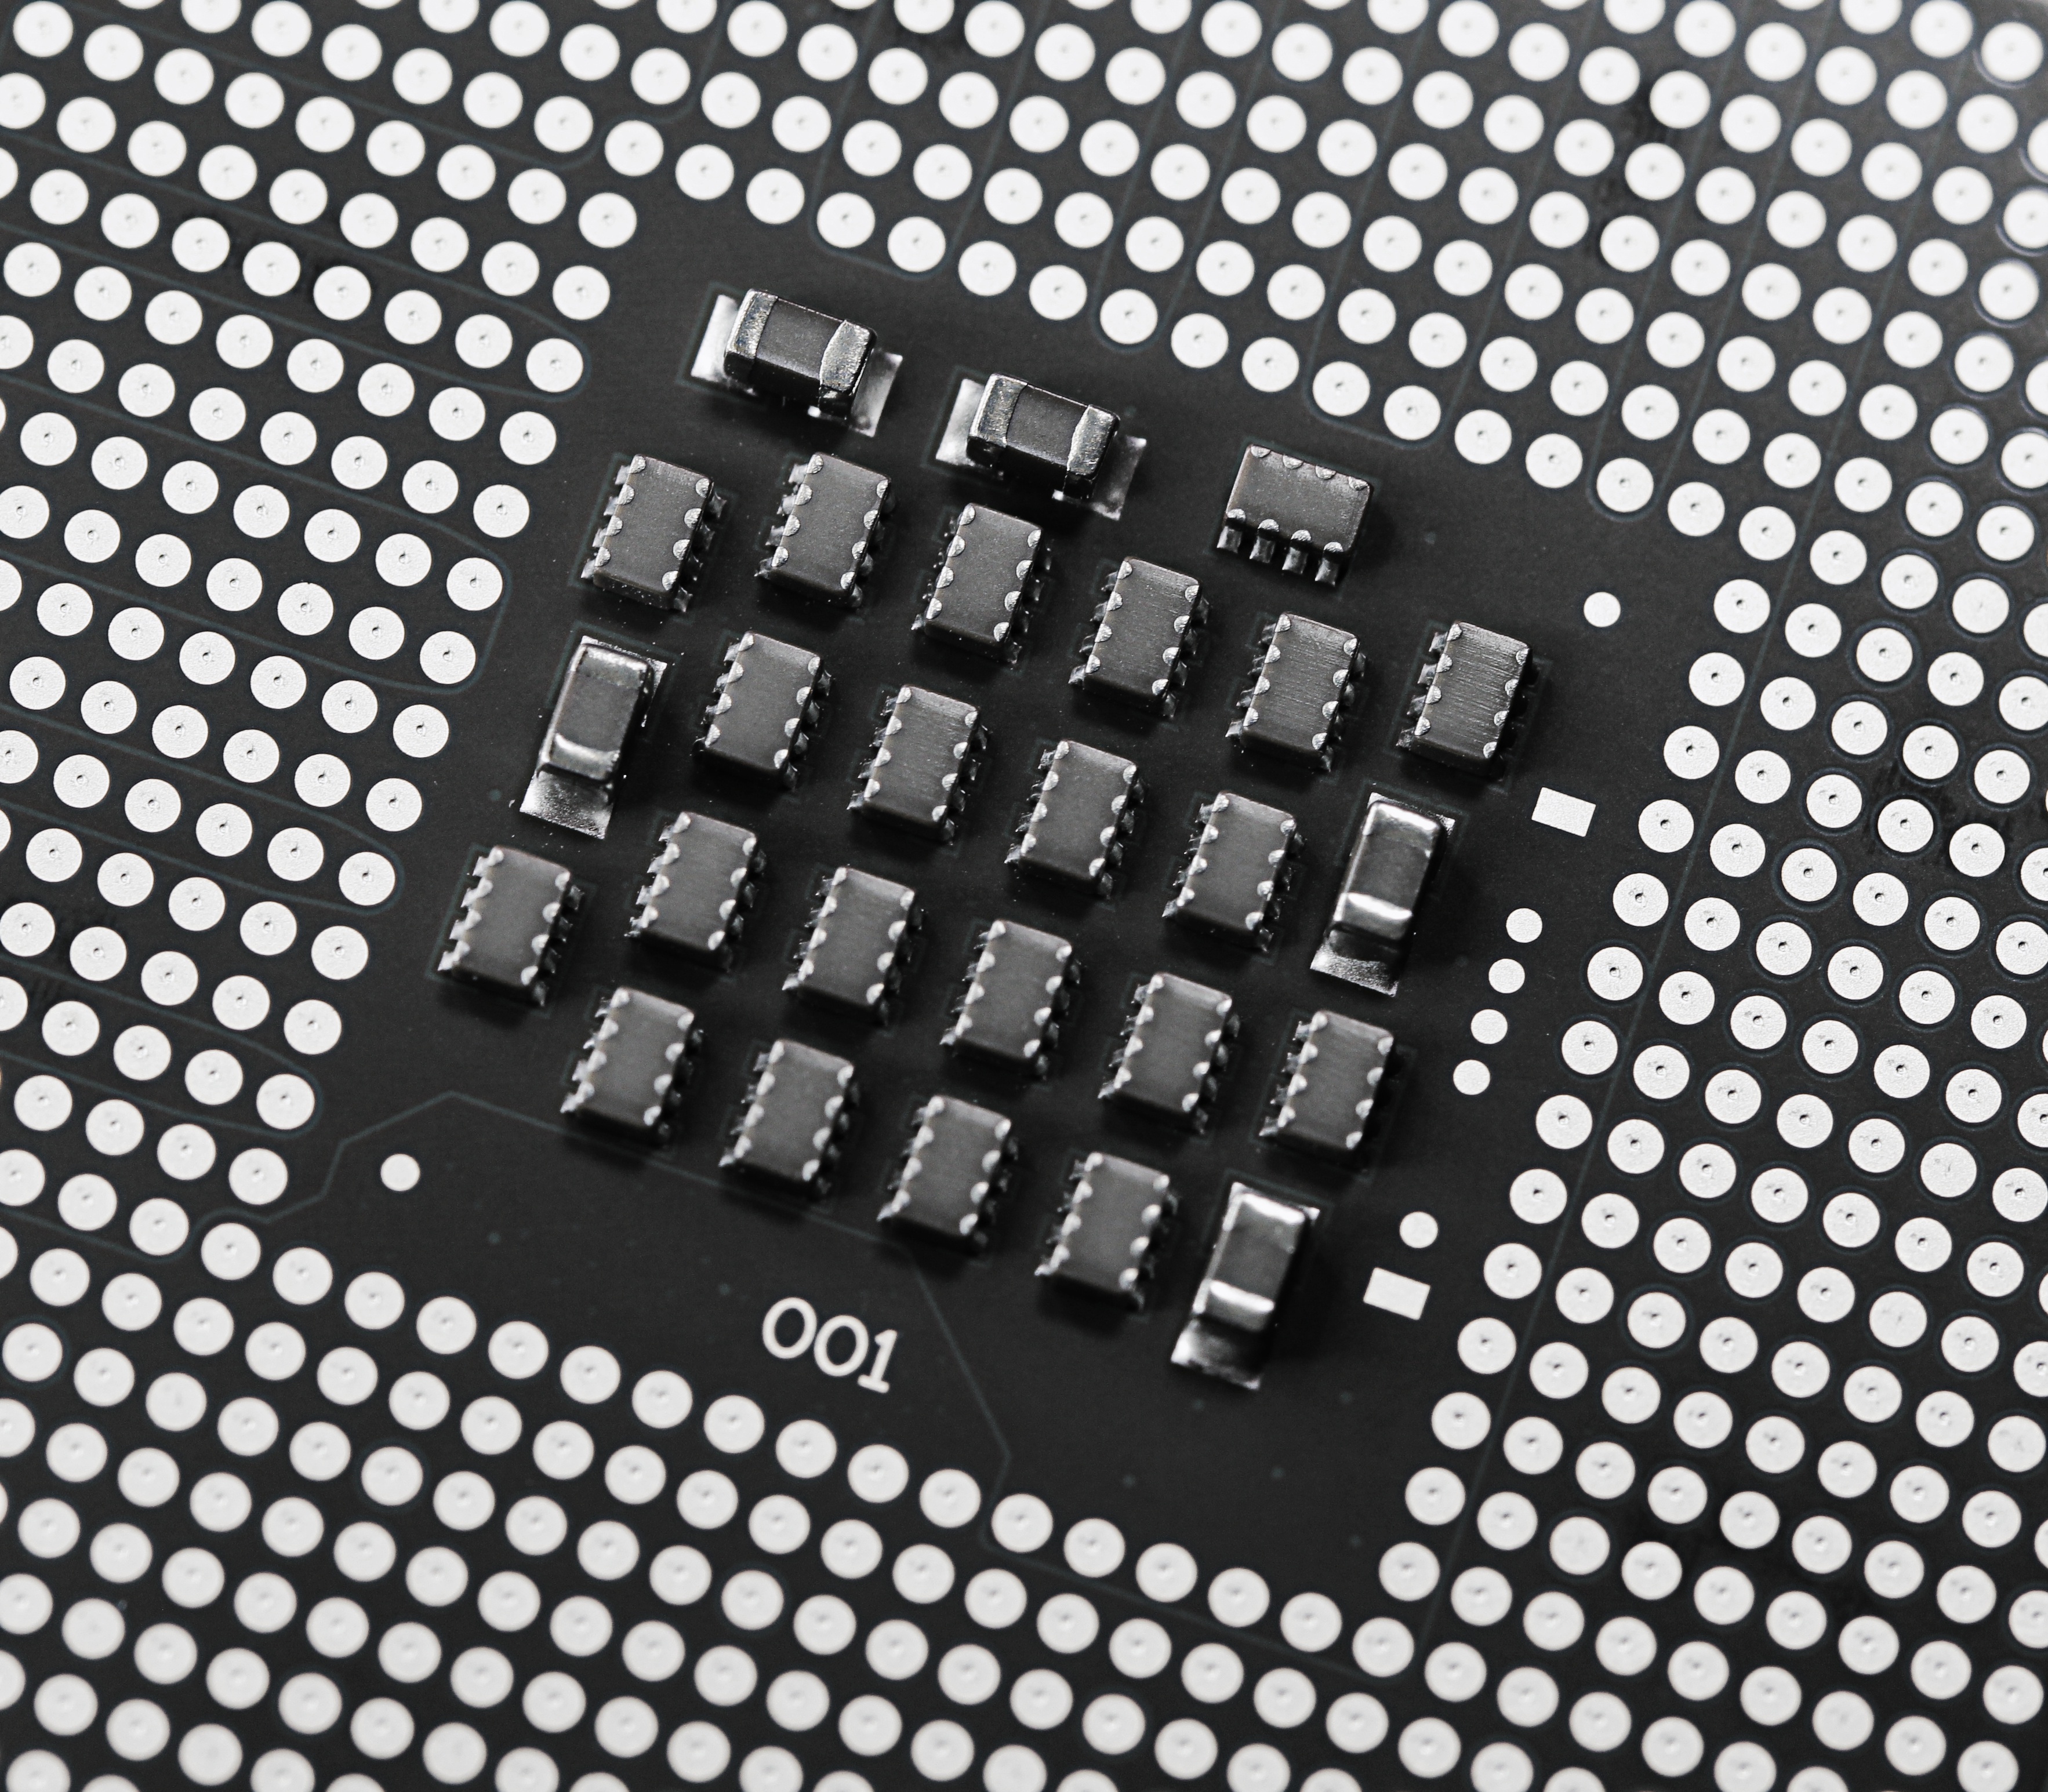
black and white, technology, number, monochrome, tech, font, pc, multimedia, processor, computers, computer keyboard, motherboard, intel, monochrome photography, musical keyboard, electronic instrument, electronic keyboard, mixing console